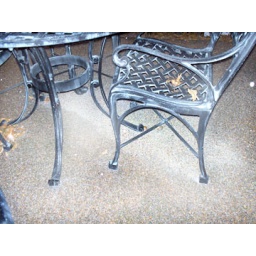
this is the table out in the patio by the fish pond.